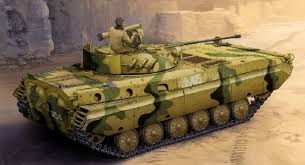
Label: BMP